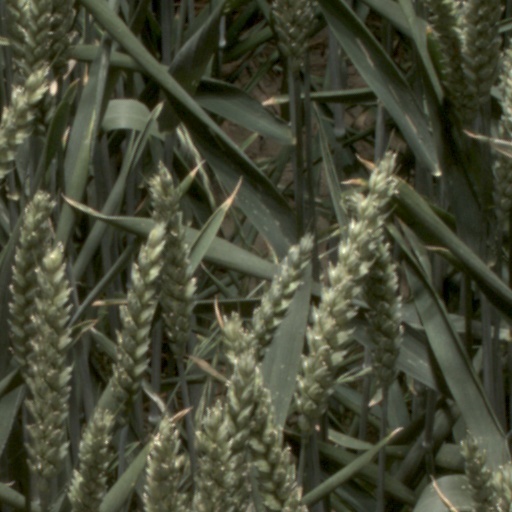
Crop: wheat